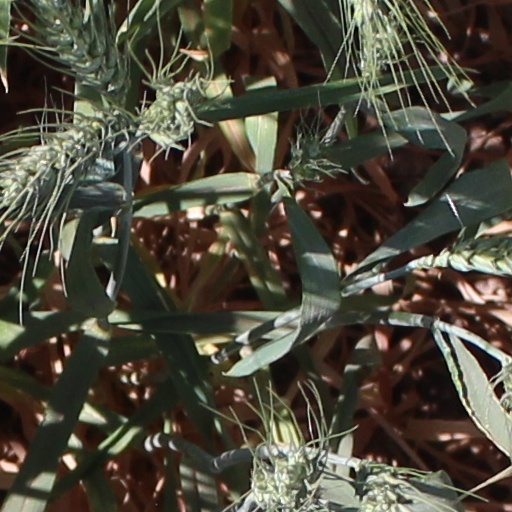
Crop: wheat